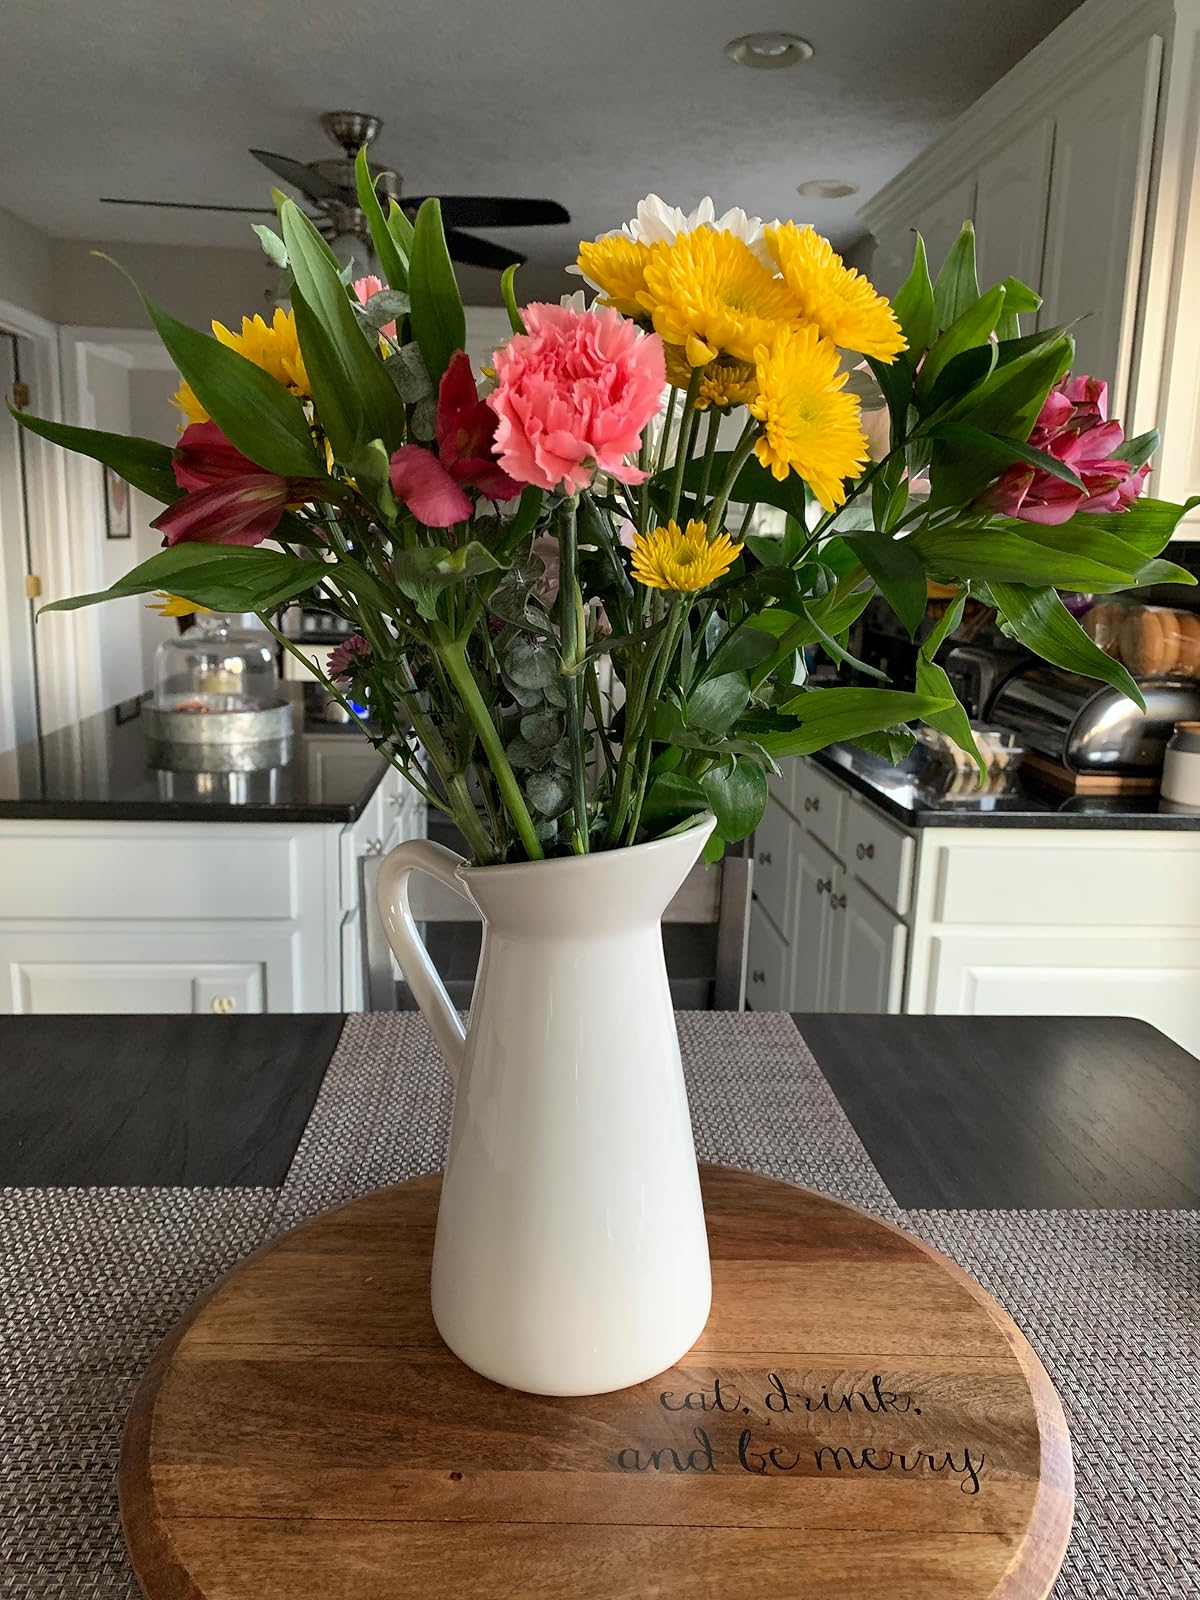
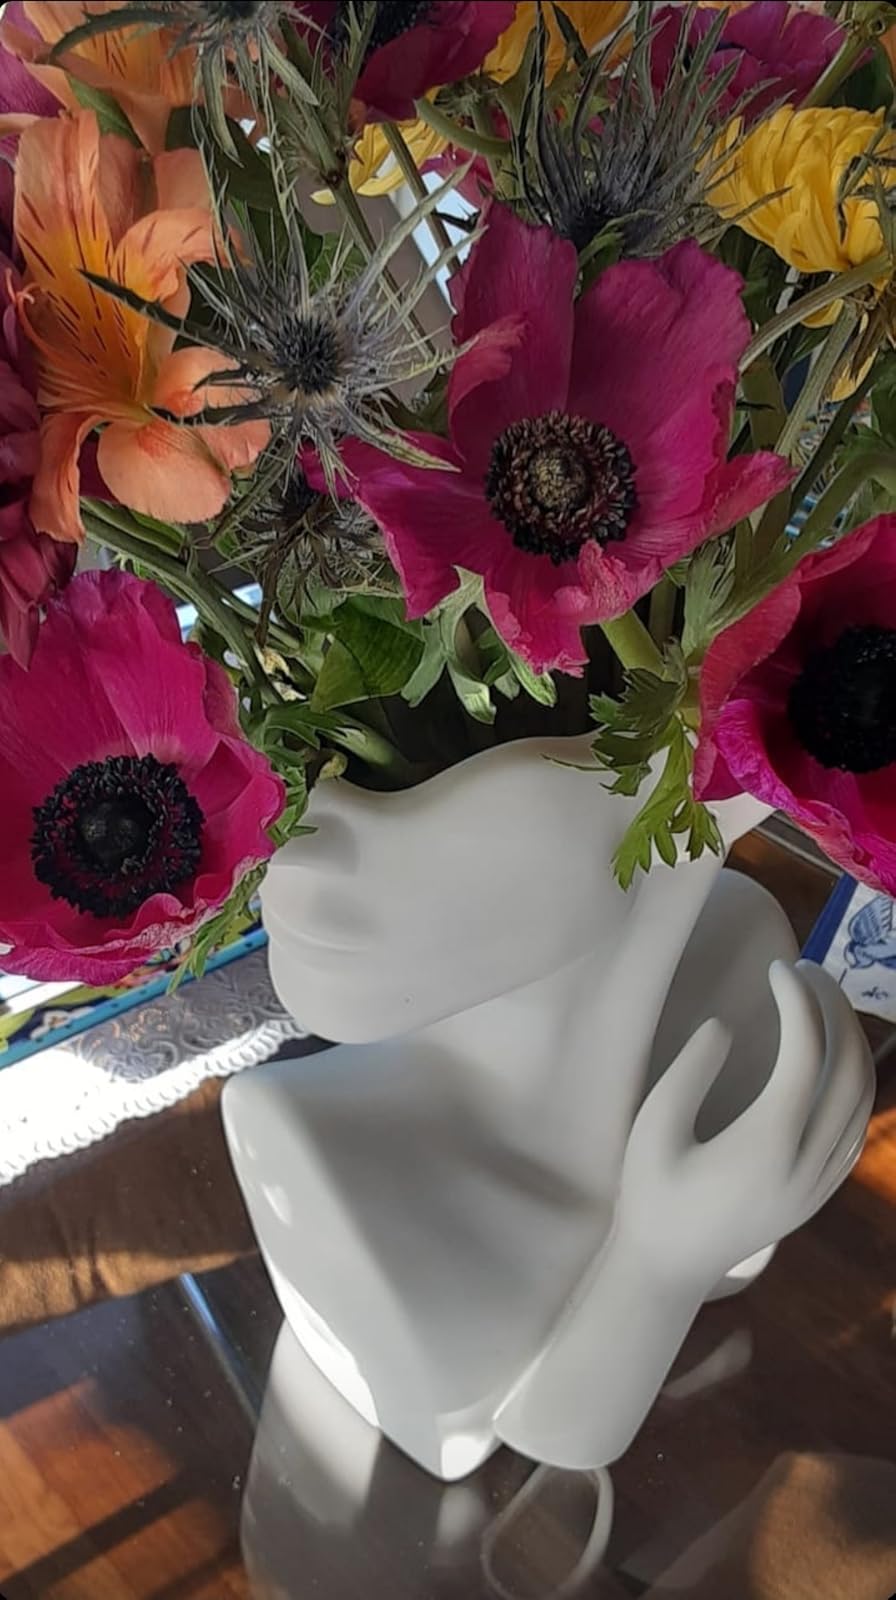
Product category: vase
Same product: no